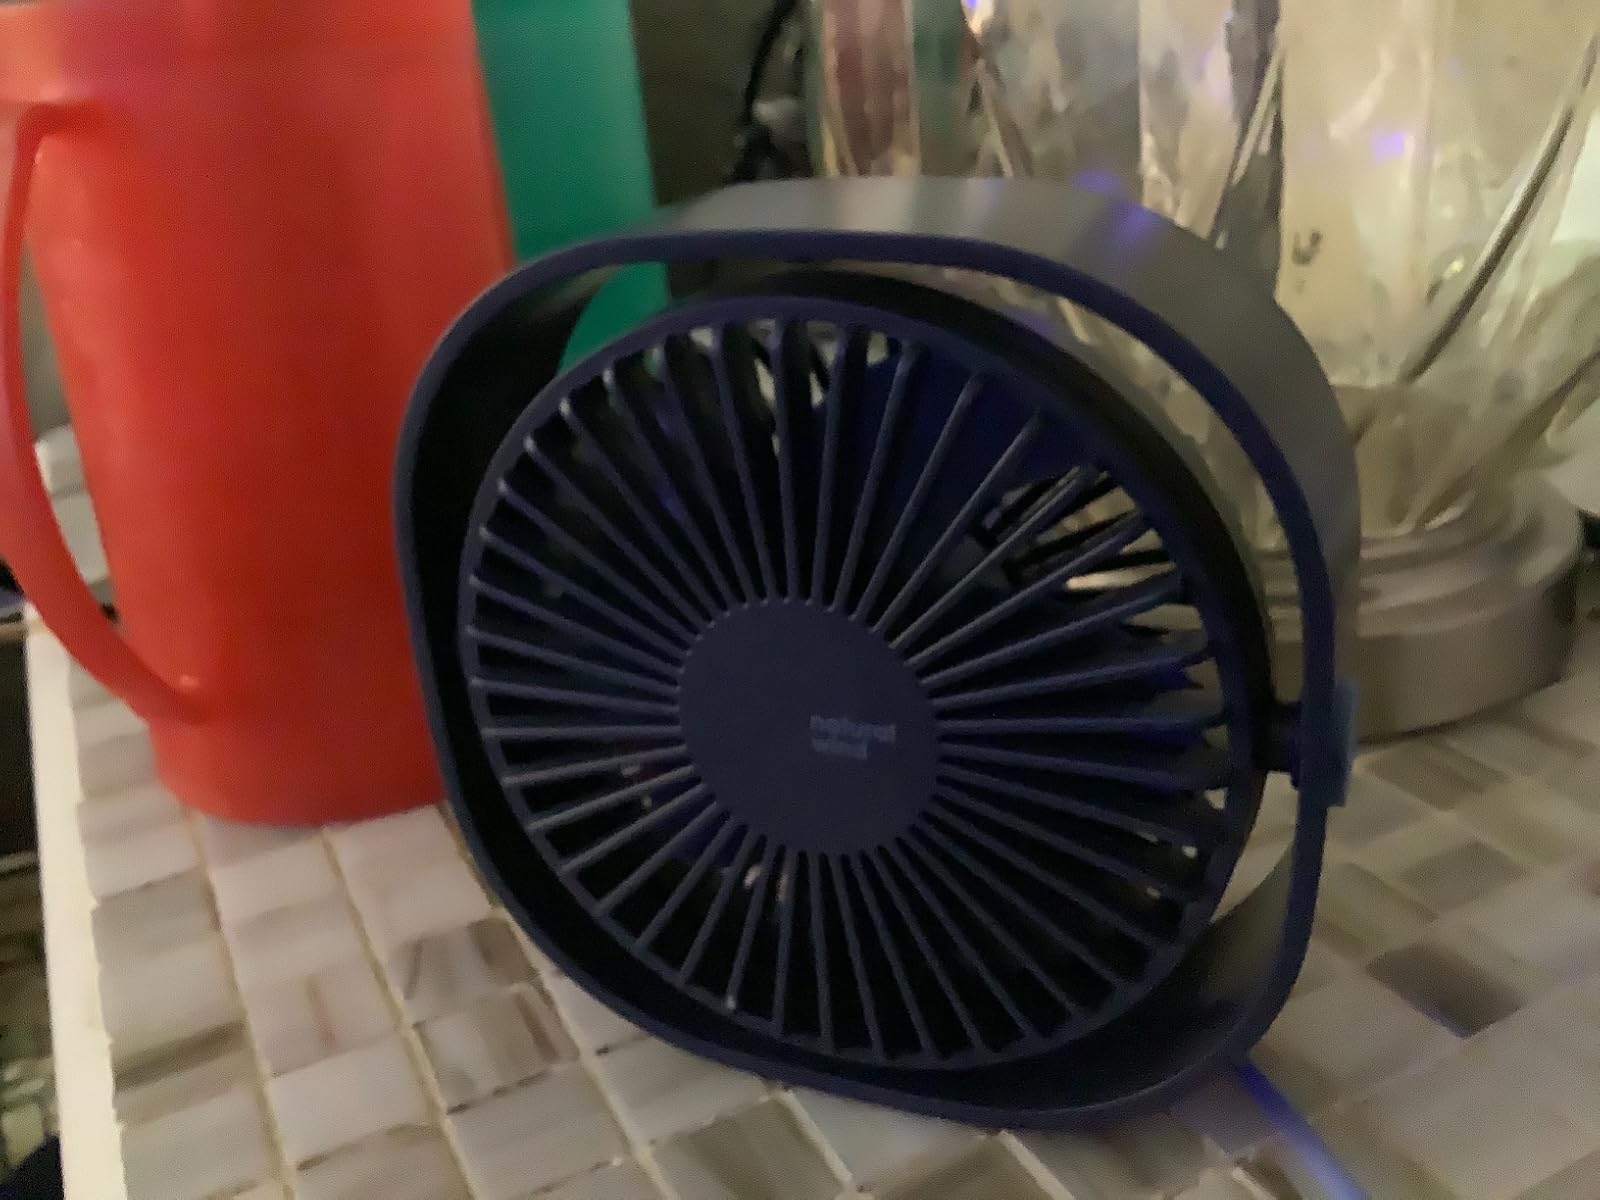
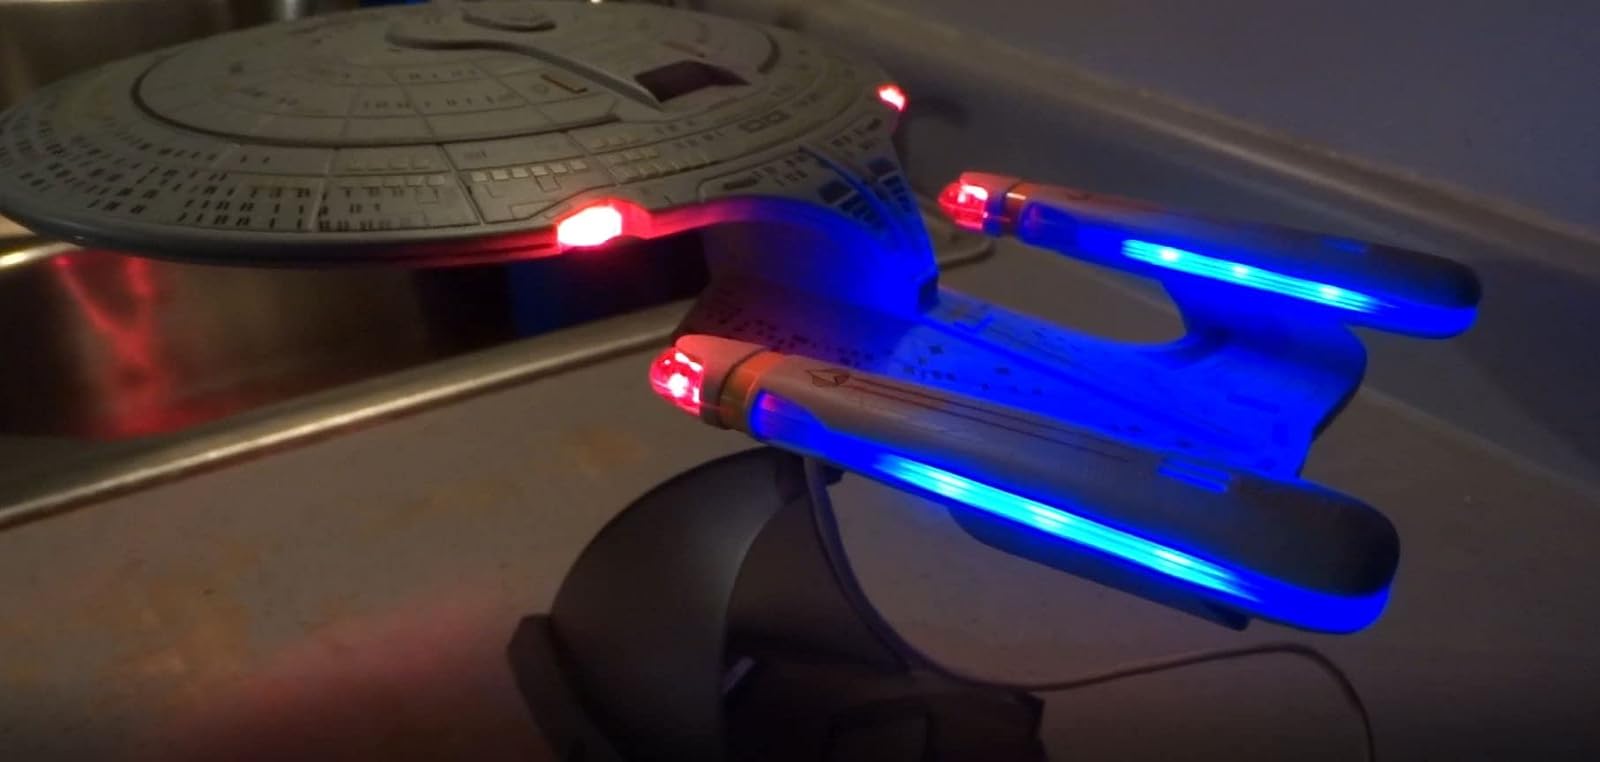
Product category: fan
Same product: no